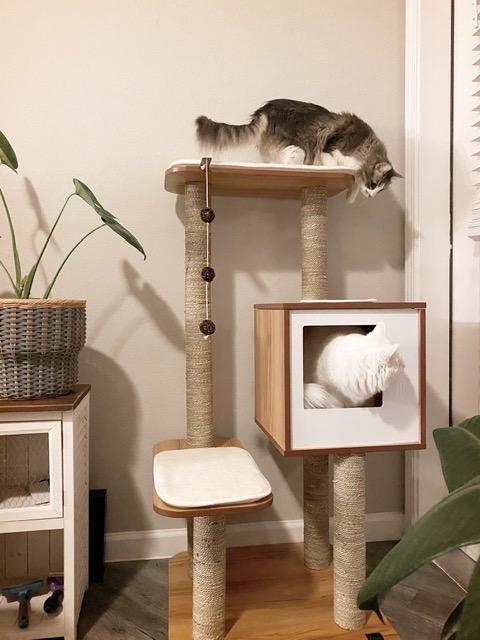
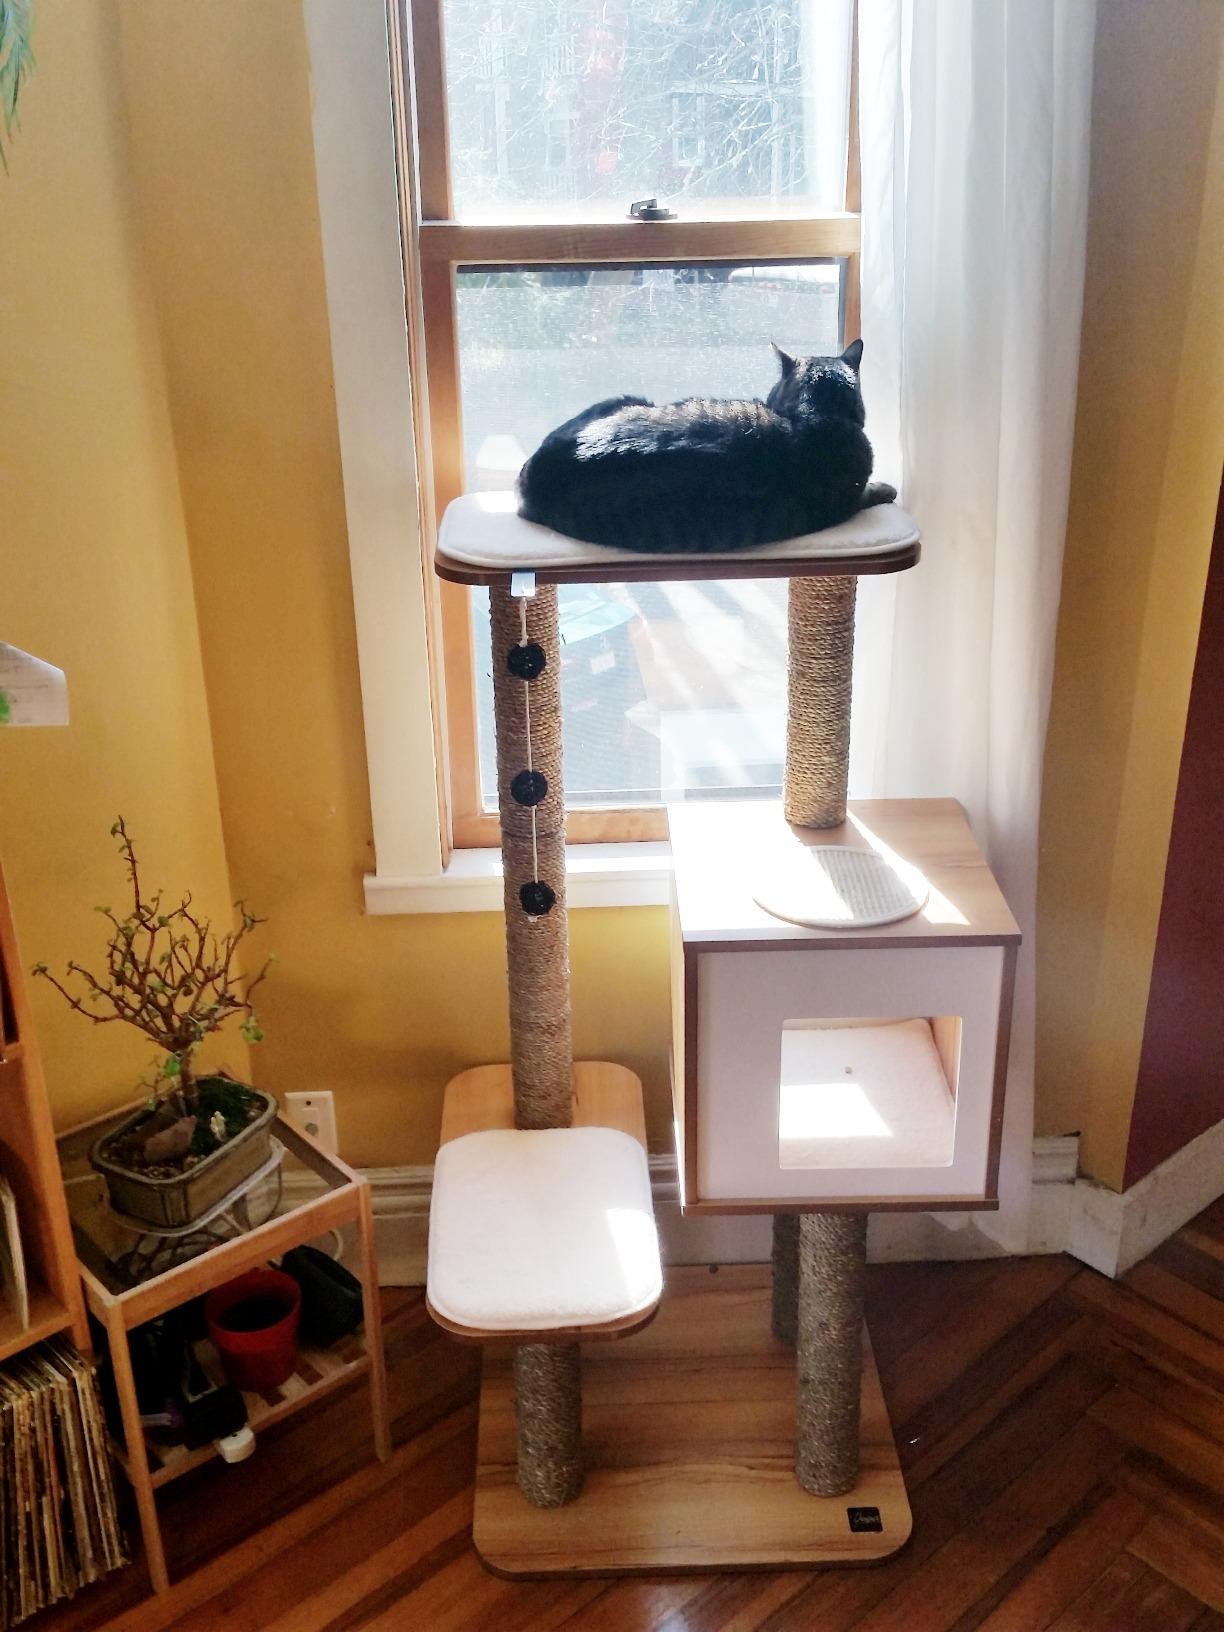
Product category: items_cat tree
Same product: yes